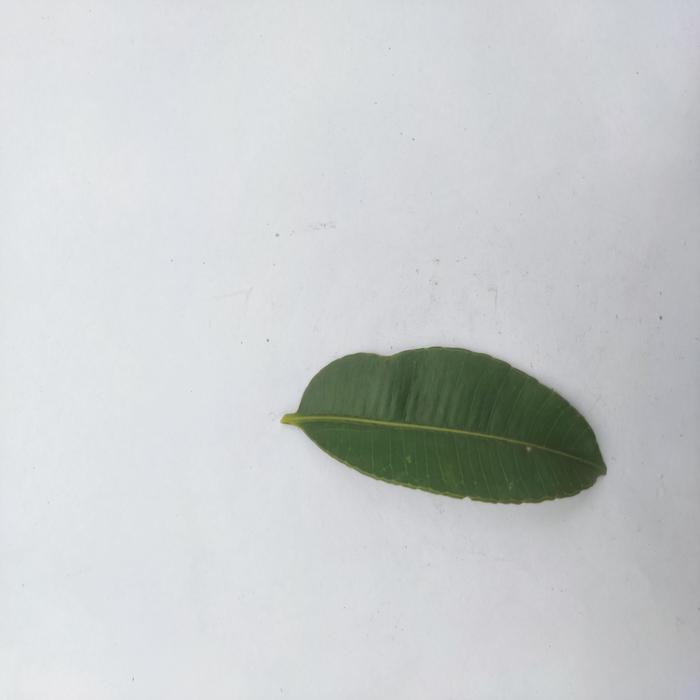
Crop: Hog Plum
Leaf condition: Heathy_Leaf